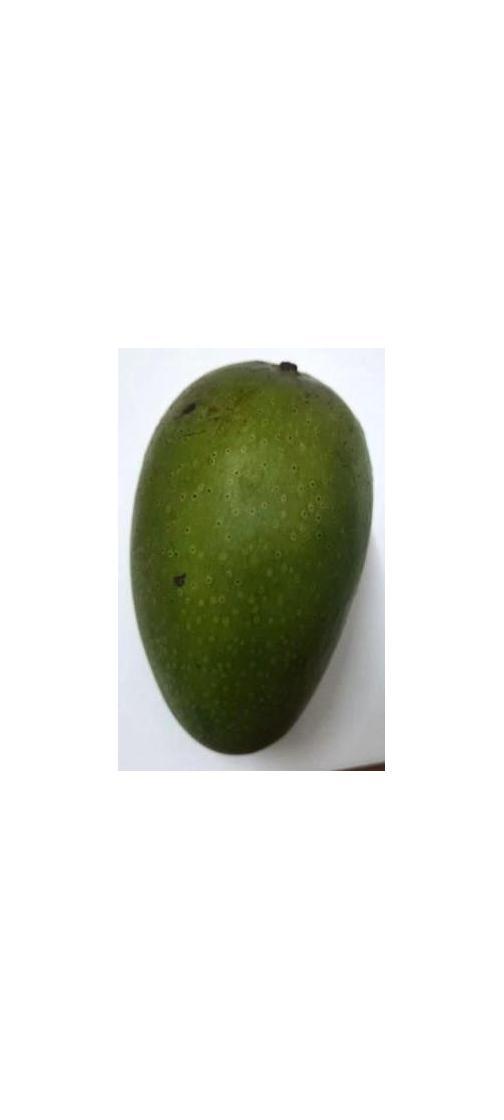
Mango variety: Ashshina Zhinuk